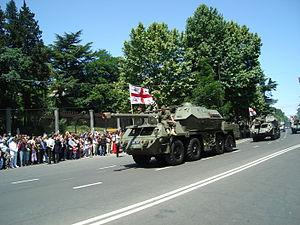
Les forces armées de Géorgie, est le nom de l'unité des forces armées de la Géorgie. Les objectifs de la politique de défense nationale sont fondées sur la Constitution de la Géorgie. Son rôle est de garantir la préservation de l'indépendance et la souveraineté de l'État et l'intégrité de son territoire, les eaux territoriales et son espace aérien et l'ordre constitutionnel. Les forces armées de la Géorgie sont sous tutelle du Ministère de la Défense.